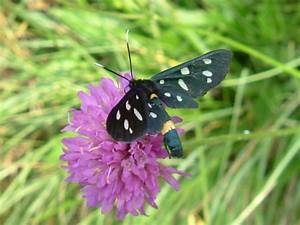
Label: farfalla